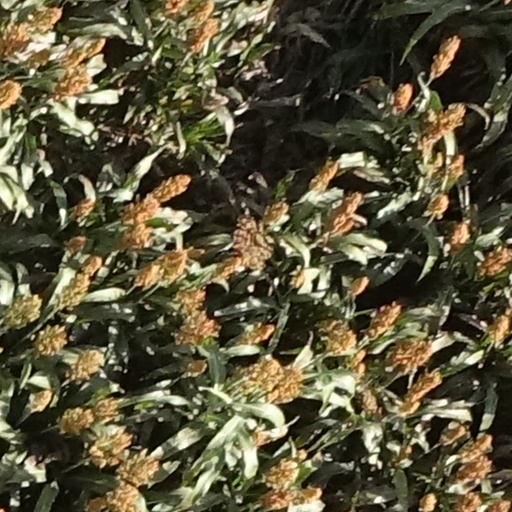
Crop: sorghum